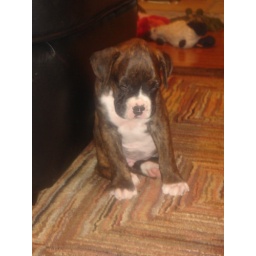
I'm so tired, but I don't want to miss anything, I think I'll trick everyone by sleeping standing up!